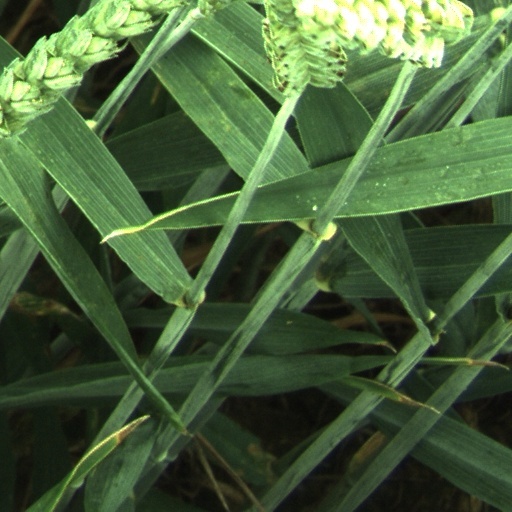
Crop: wheat